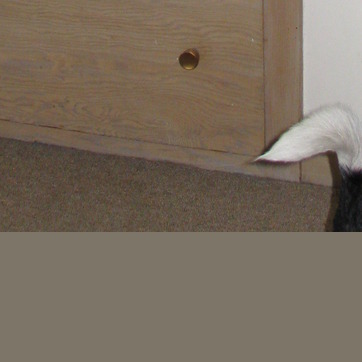
Material: carpet